A Springfield Summer Christmas for Christmas

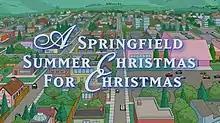
Title card

"A Springfield Summer Christmas for Christmas" is the 10th episode of the thirty-second season of the American animated television series "The Simpsons", and the 694th episode overall. It aired in the United States on Fox on December 13, 2020. The episode was directed by Timothy Bailey and written by Jessica Conrad.